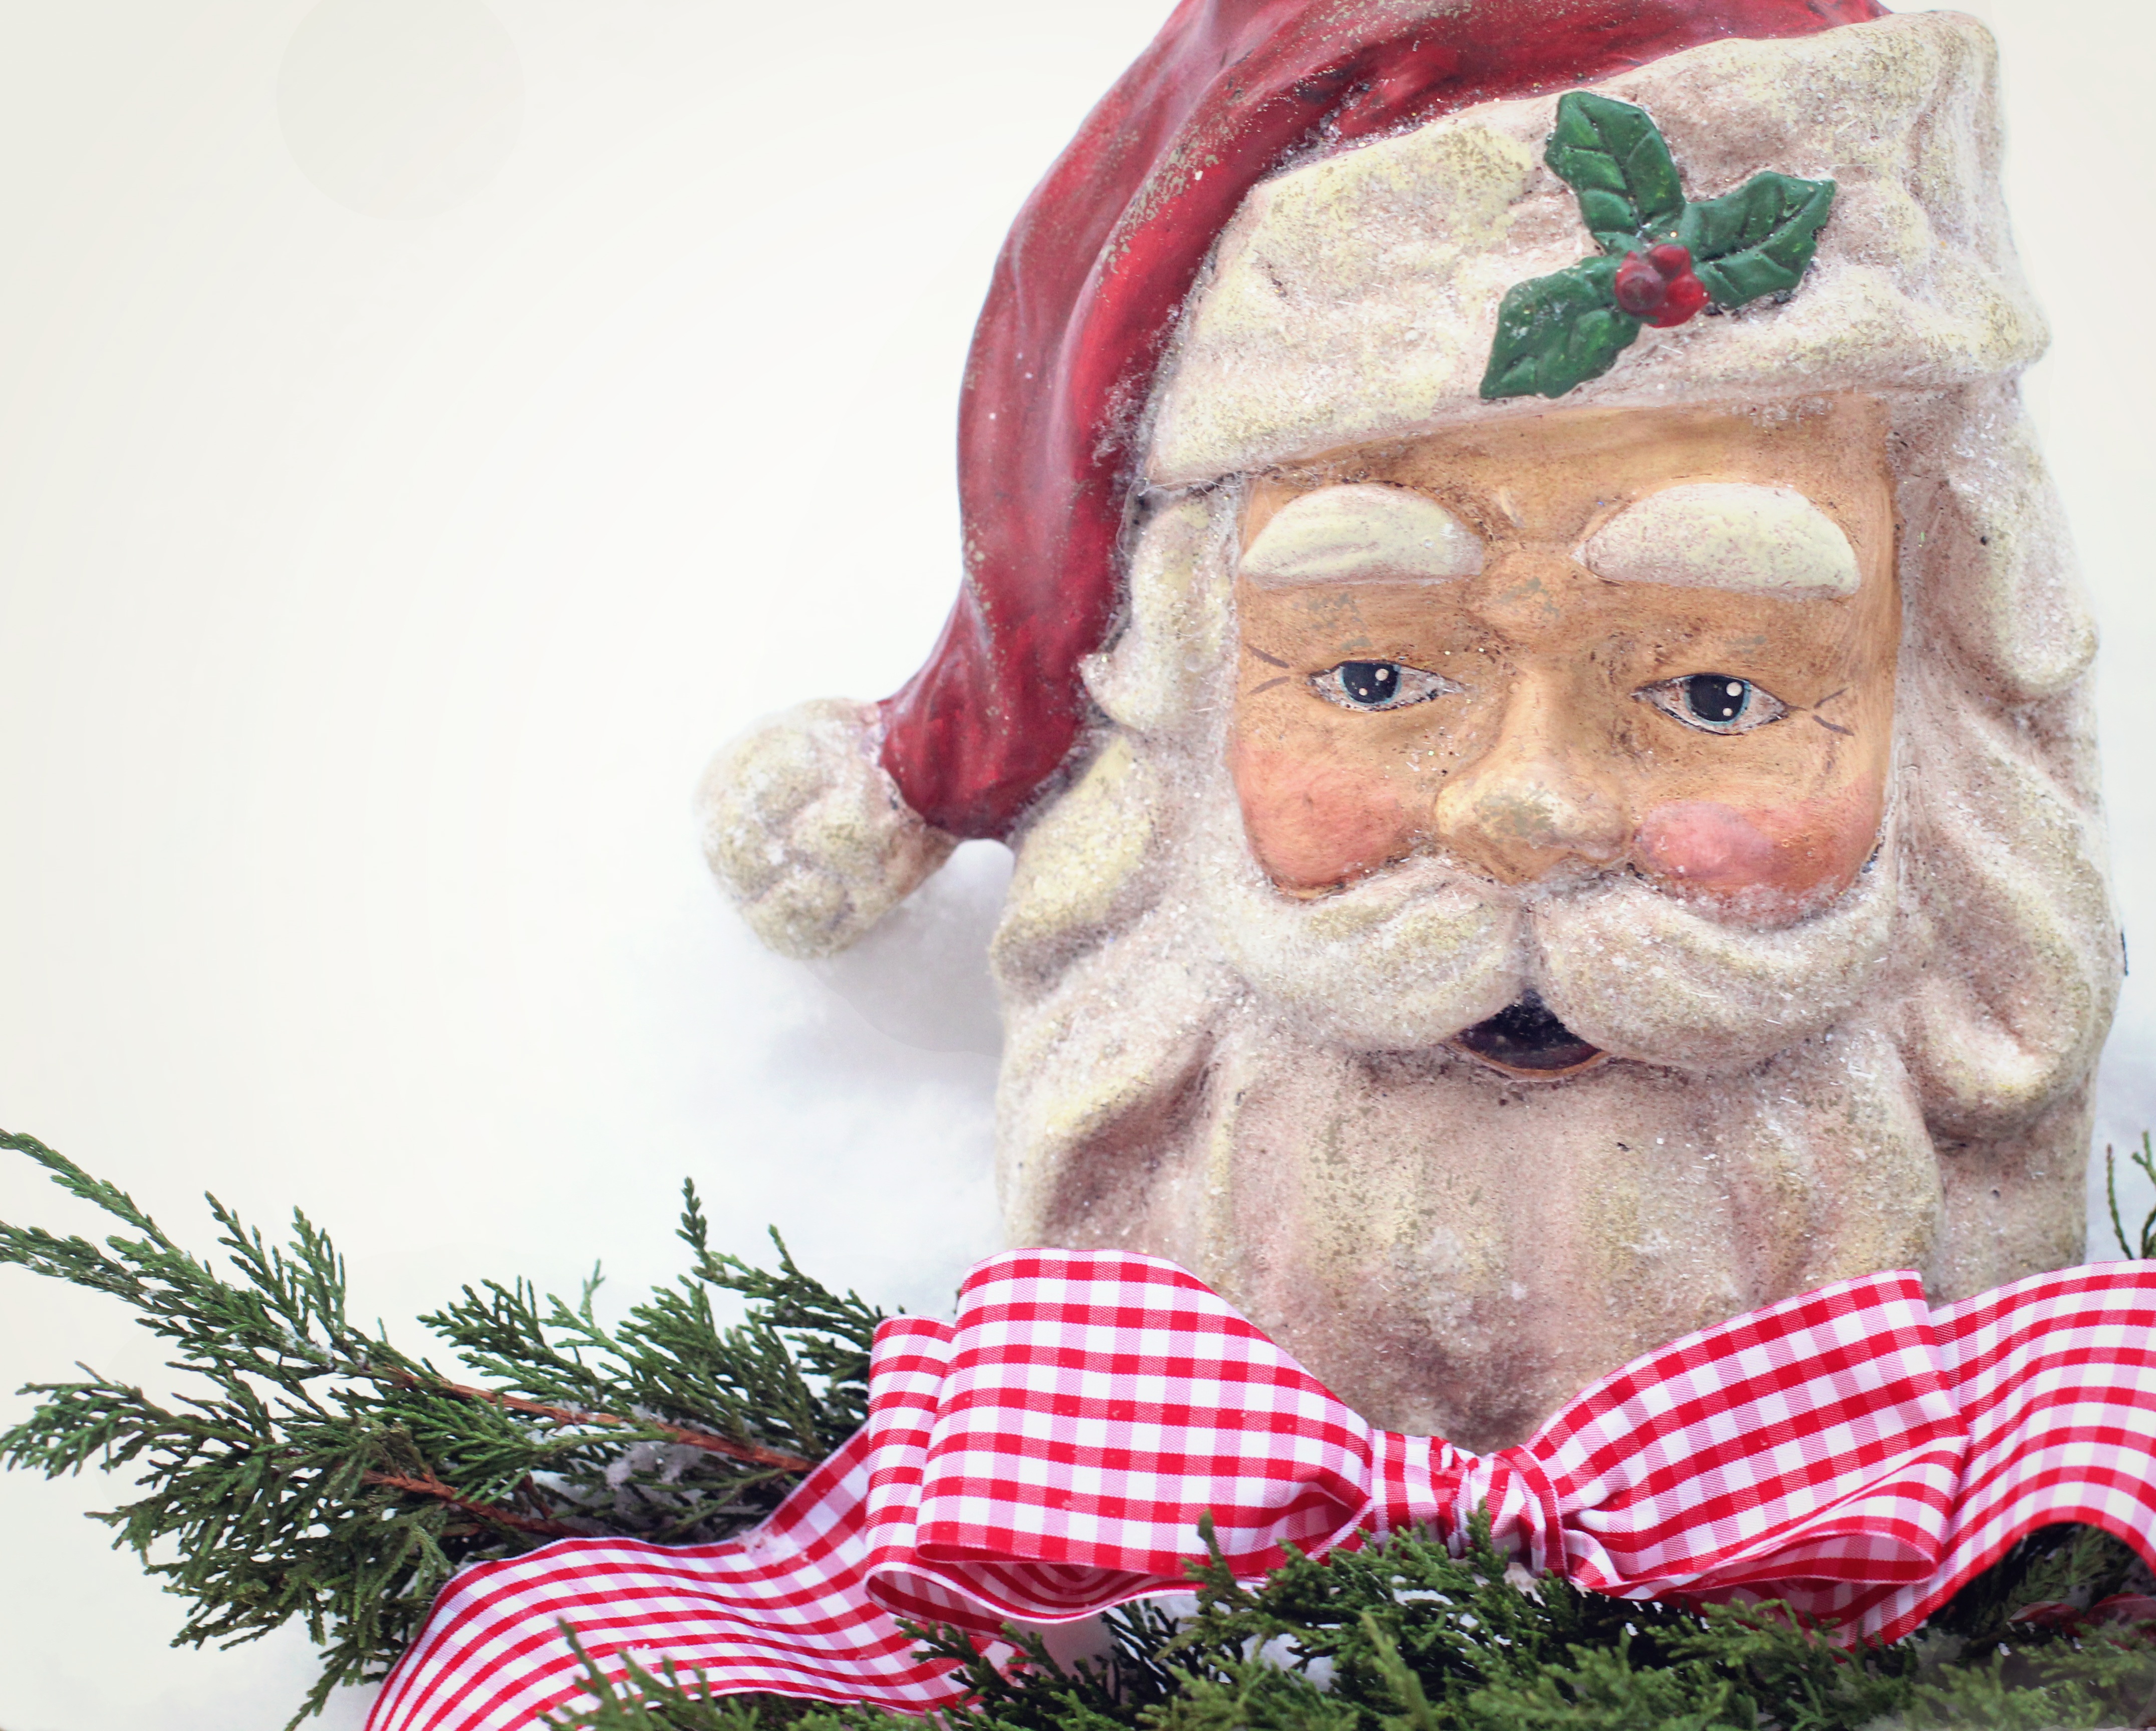
snow, winter, vintage, celebration, red, holiday, hat, christmas, festive, santa, christmas decoration, art, decorative, seasonal, december, greeting, santa claus, traditional, merry, fictional character, vintage santa